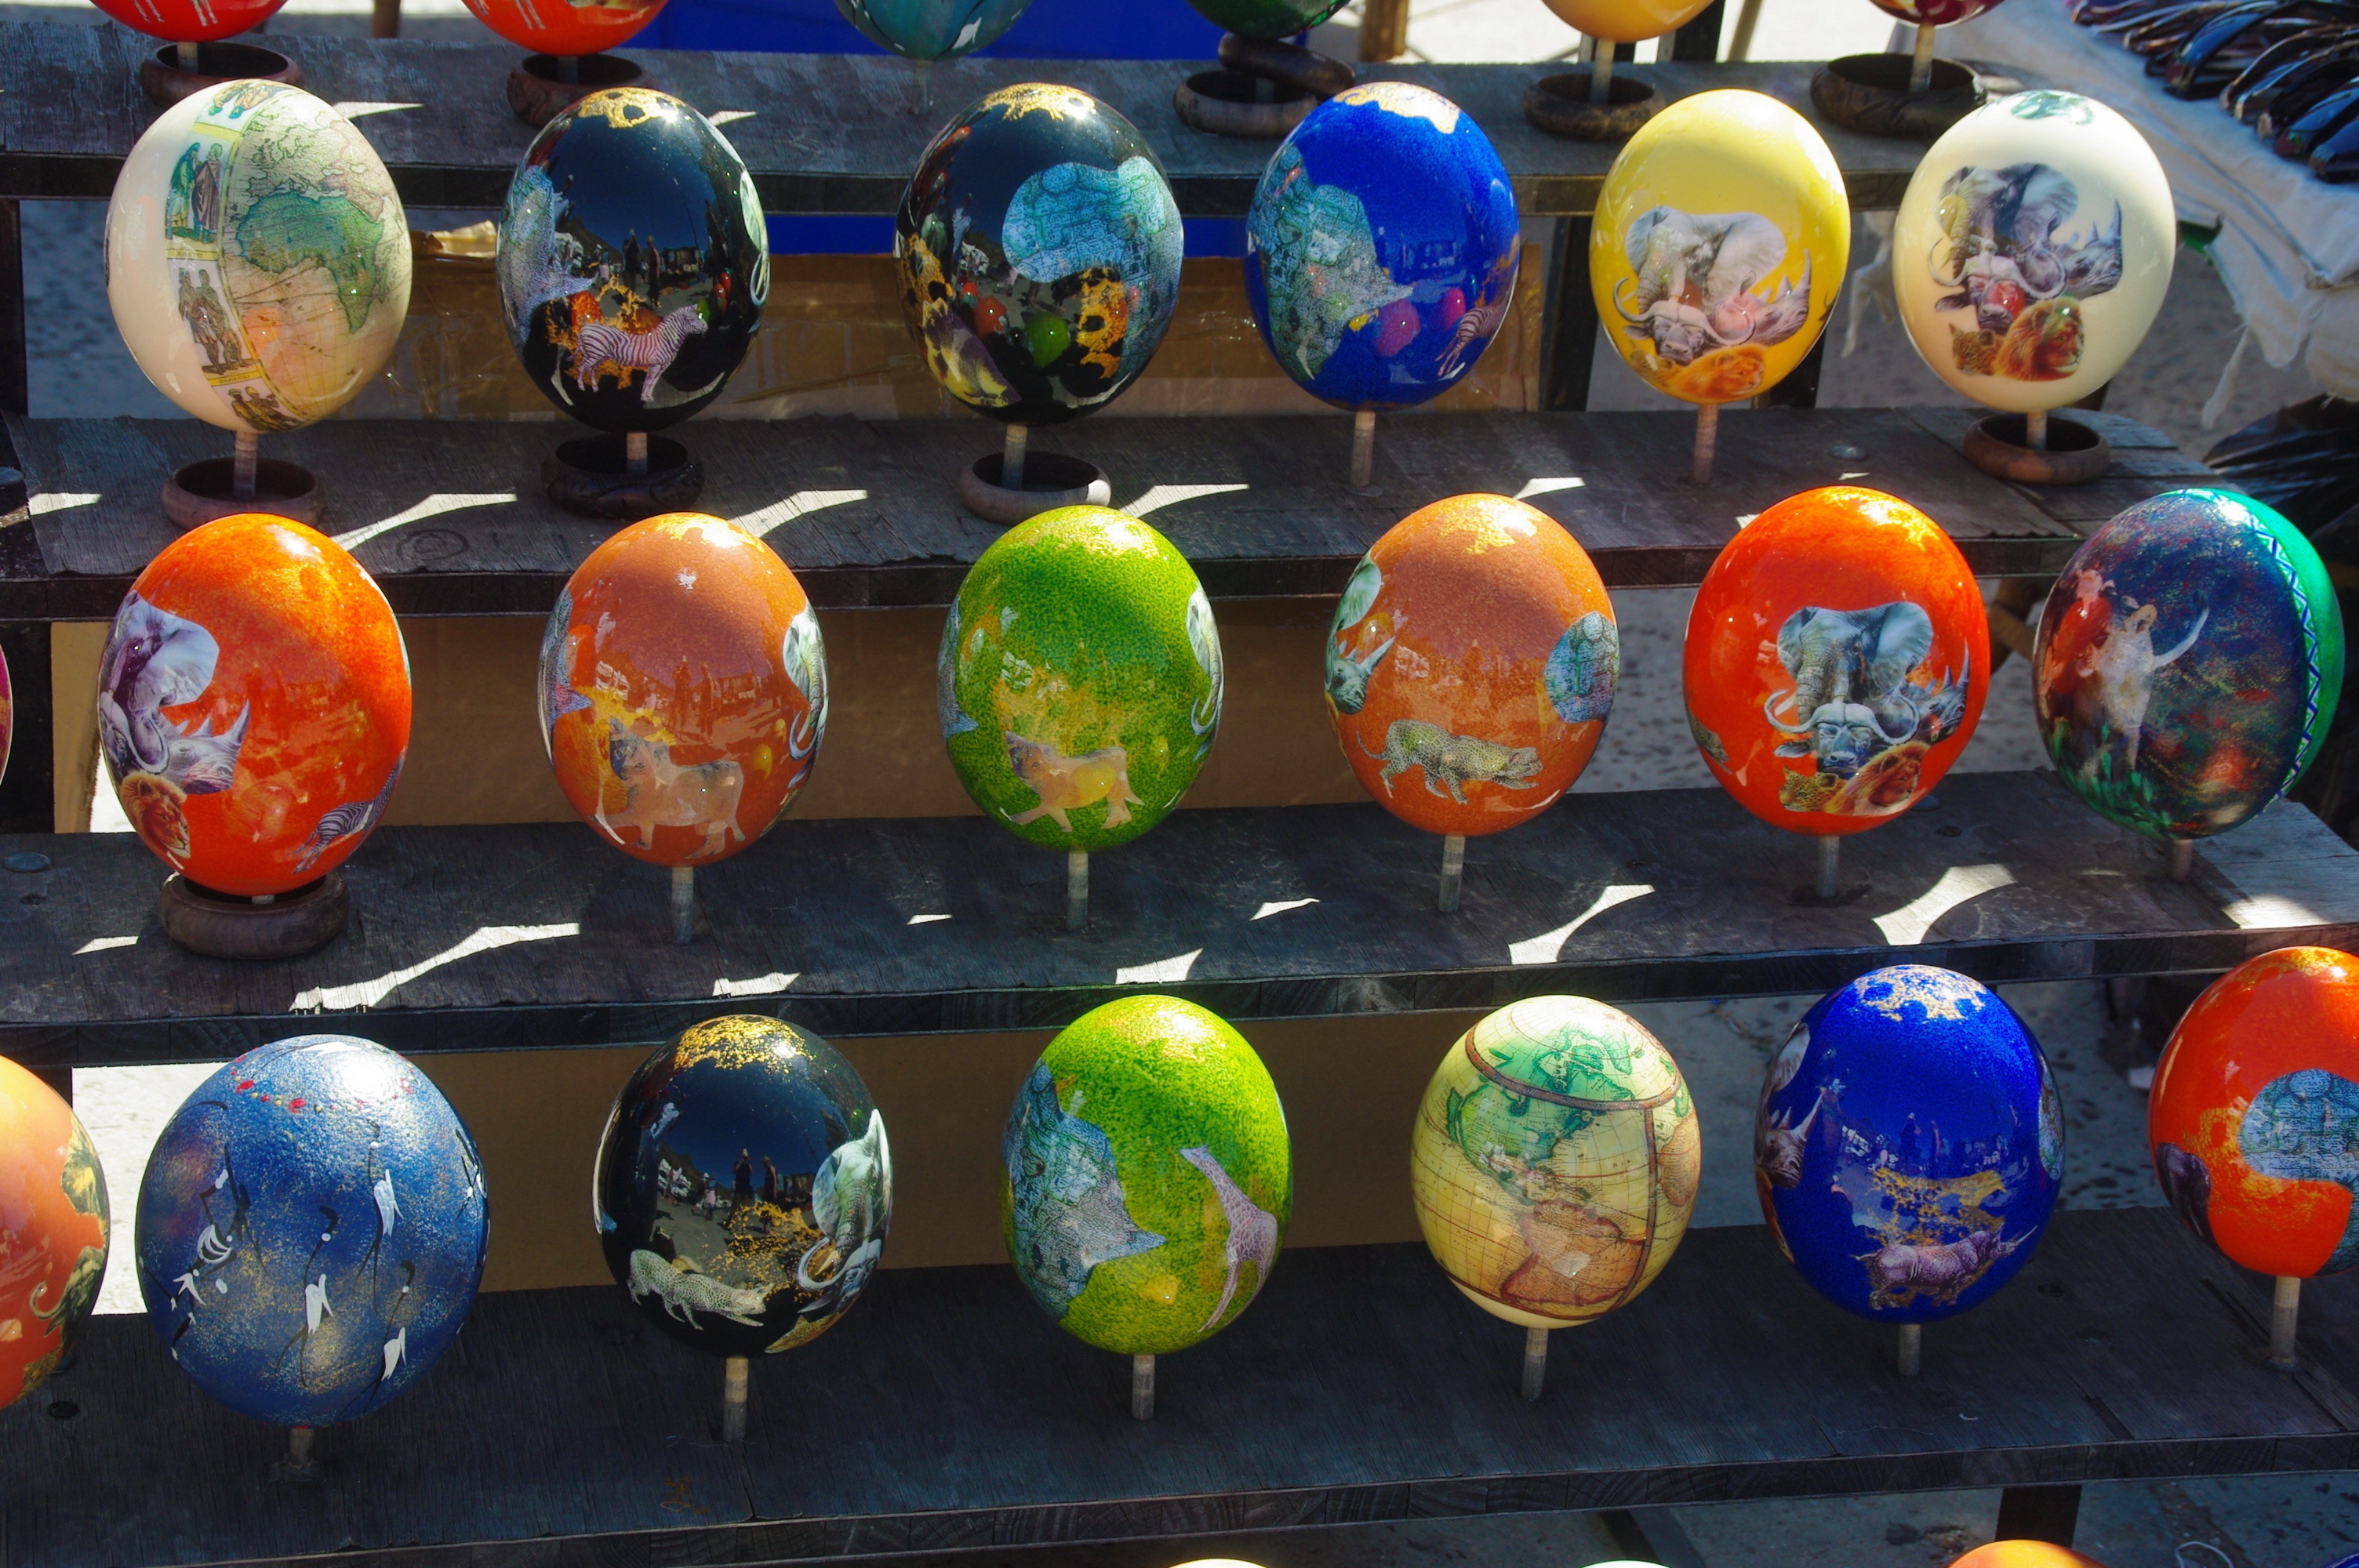
decoration, food, color, pumpkin, market, blue, ostrich, toy, eggs, south africa, the cap